Outline of North Korea

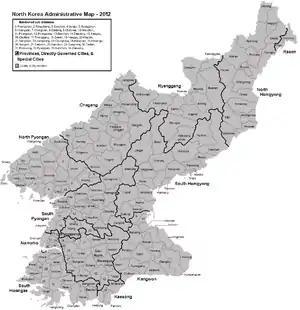
The second-level divisions of North Korea as of 2012

North Korea is one of only seven U.N. members which is not a member of the Organisation for the Prohibition of Chemical Weapons.